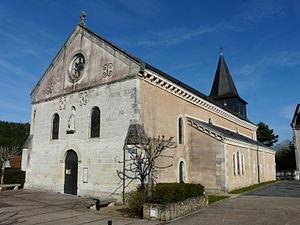
L'angle sud de l'église Notre-Dame-des-Vertus, Notre-Dame-de-Sanilhac, Dordogne, France.
Sanilhac est, à partir du 1ᵉʳ janvier 2017, une commune nouvelle française située dans le département de la Dordogne, en région Nouvelle-Aquitaine.
Notre-Dame-de-Sanilhac est une ancienne commune française située dans le département de la Dordogne, en région Nouvelle-Aquitaine.